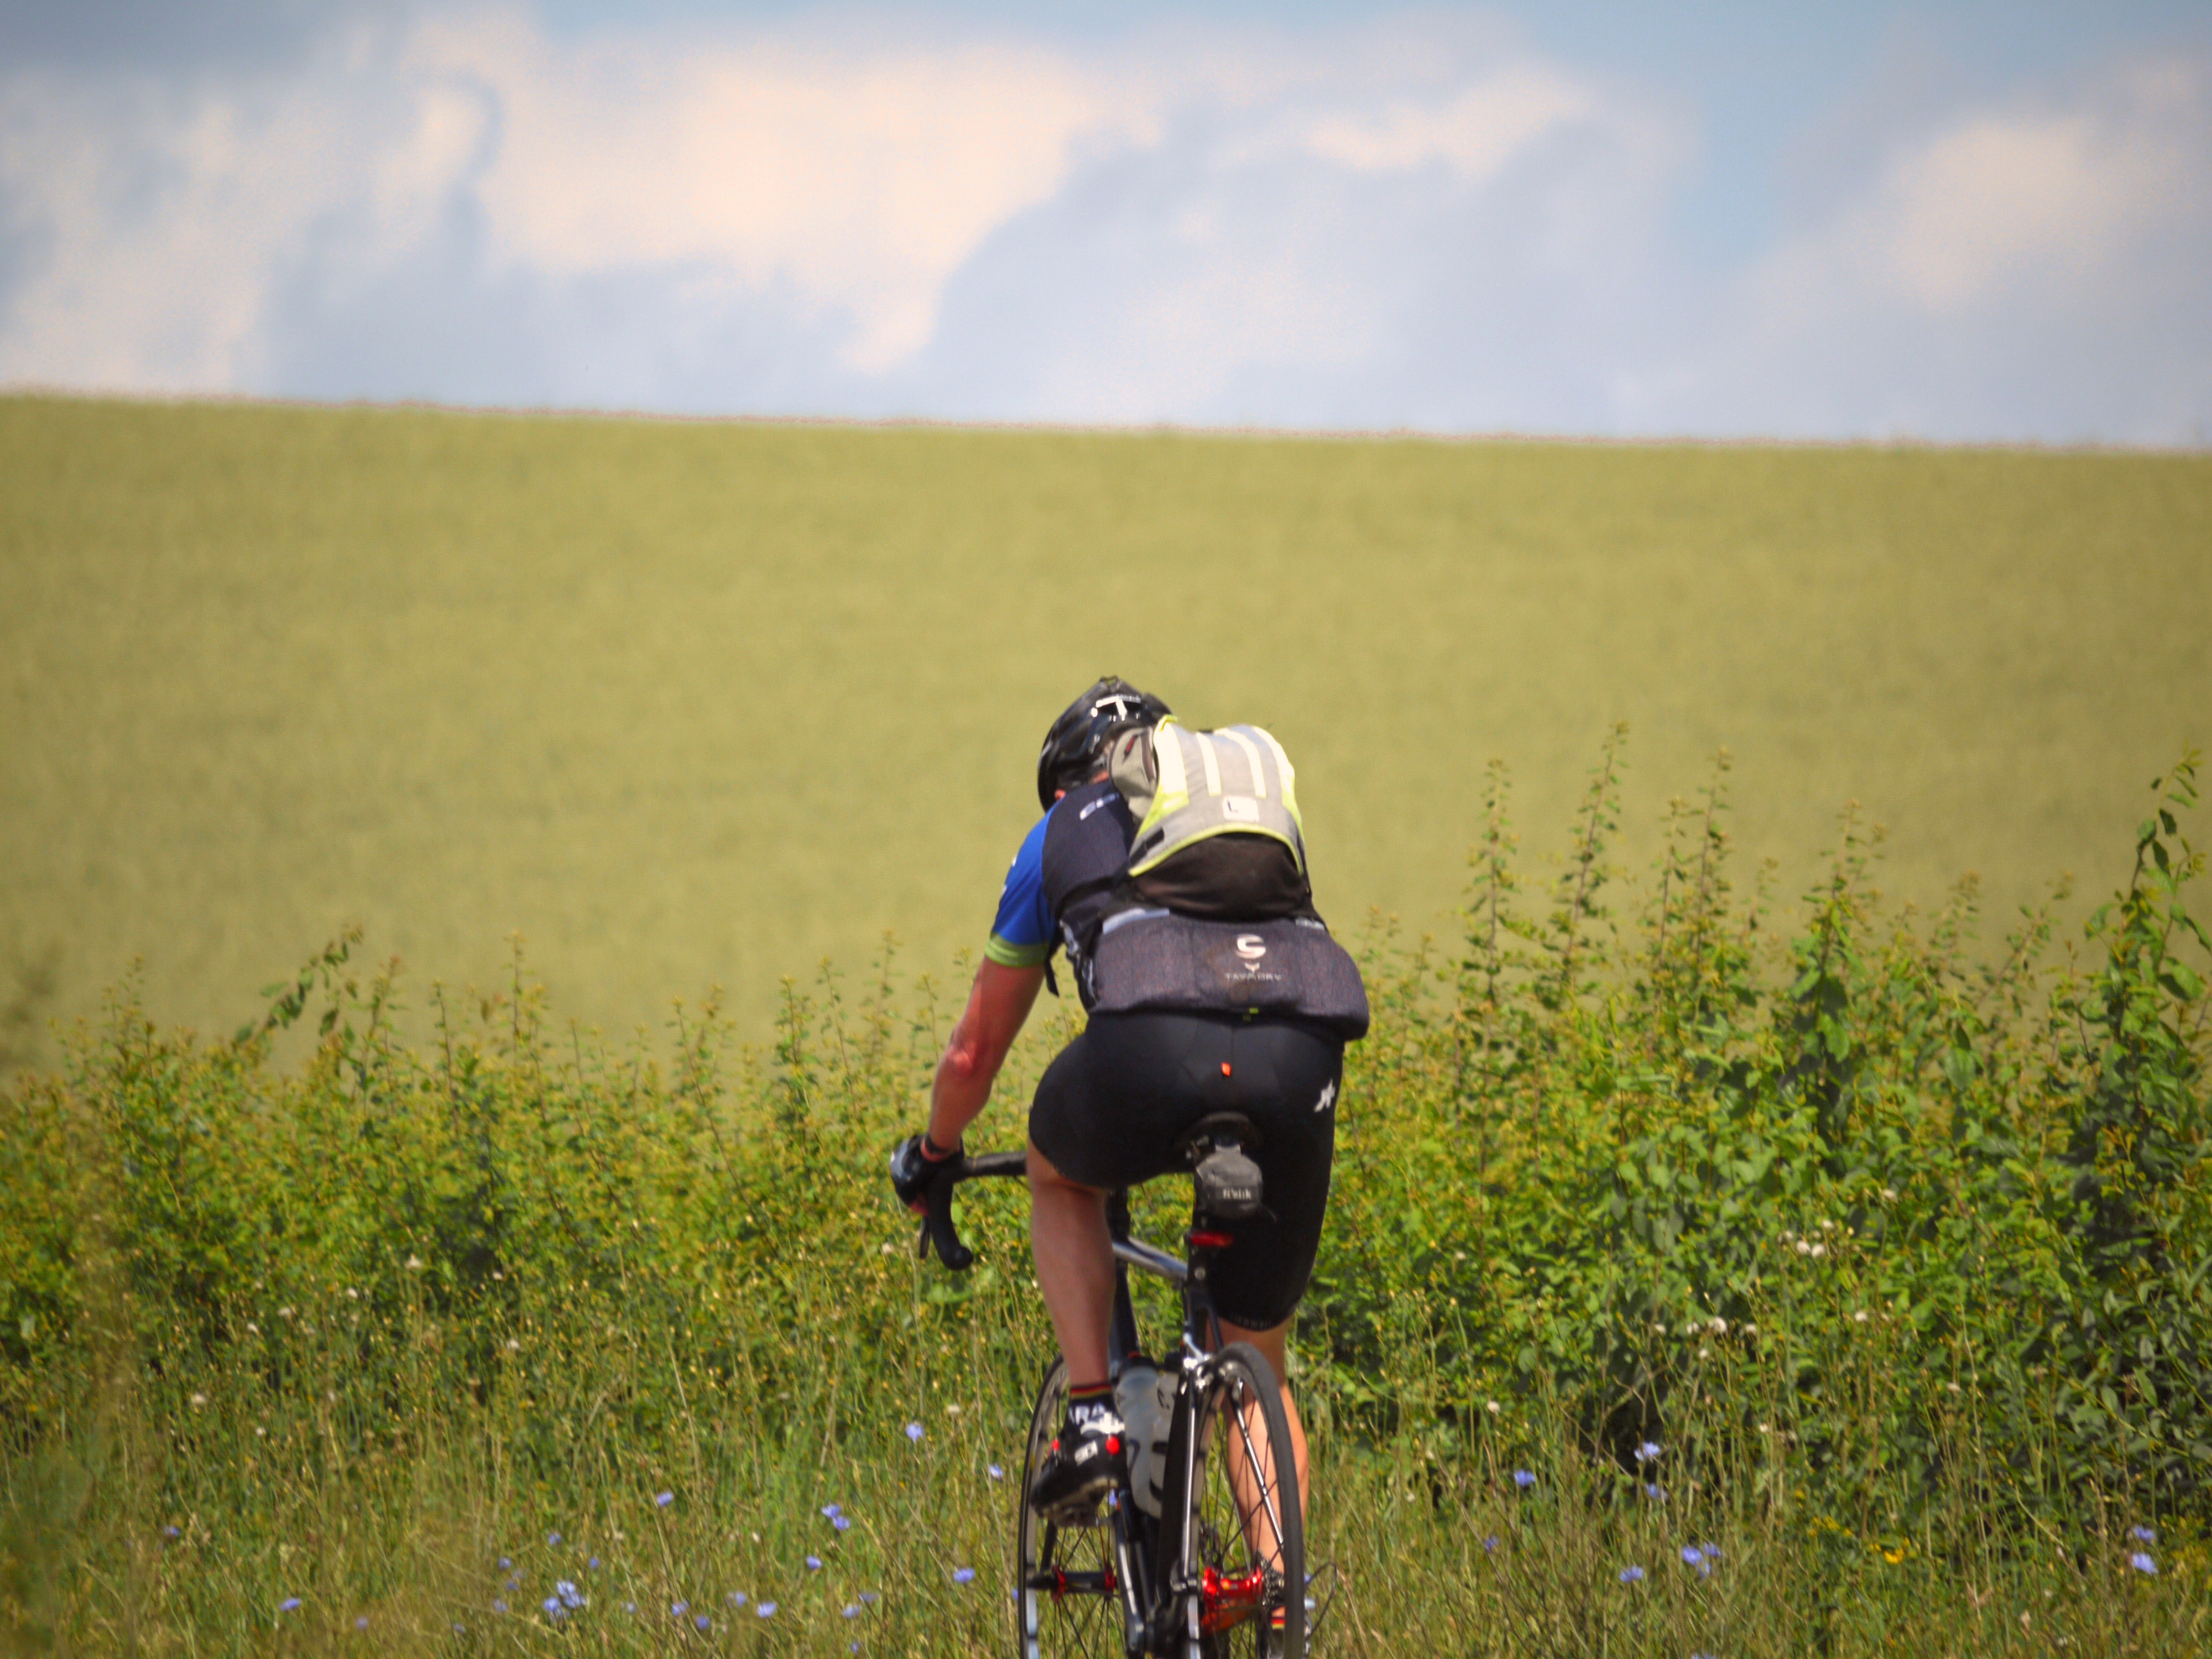
nature, grass, outdoor, road, sport, field, meadow, prairie, hill, adventure, backpack, bicycle, bike, vehicle, equipment, exit, training, exercise, speed, movement, leisure, healthy, fitness, plain, mountain bike, height, cycling, sporty, tour, sports, uphill, grassland, racing, helm, out, athlete, active, locomotion, road bike, cyclists, recovery, mountain biking, rural area, bicycle tour, bike ride, in the free, go up